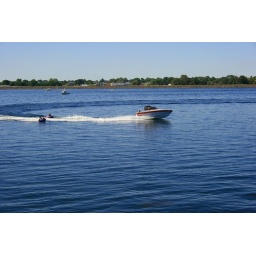
Pretty much as it says... People playing in the water on boat race Sunday!